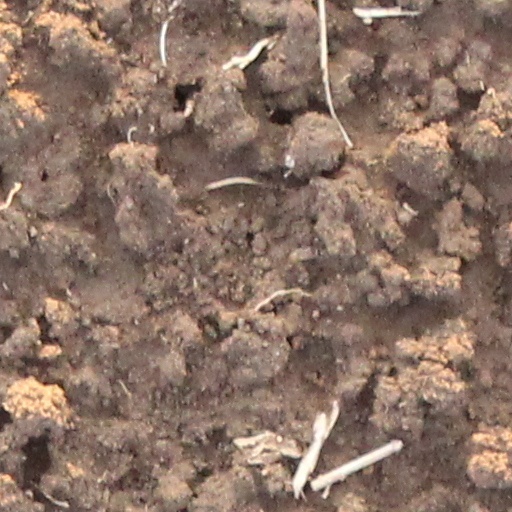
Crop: wheat